Juan Bautista Gill

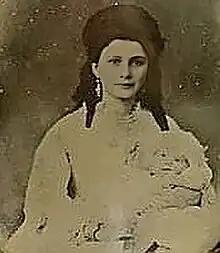
Portrait of 6th Paraguayan First Lady, Concepción Díaz de Bedoya Aguilera

Juan Bautista Gill García ("Juan Bautista Gill Garcia del Barrio") (October 28, 1840 – April 12, 1877) was President of Paraguay from November 25, 1874 until his assassination on April 12, 1877 by Juansilvano Godoi and Major Jose Dolores Molas.